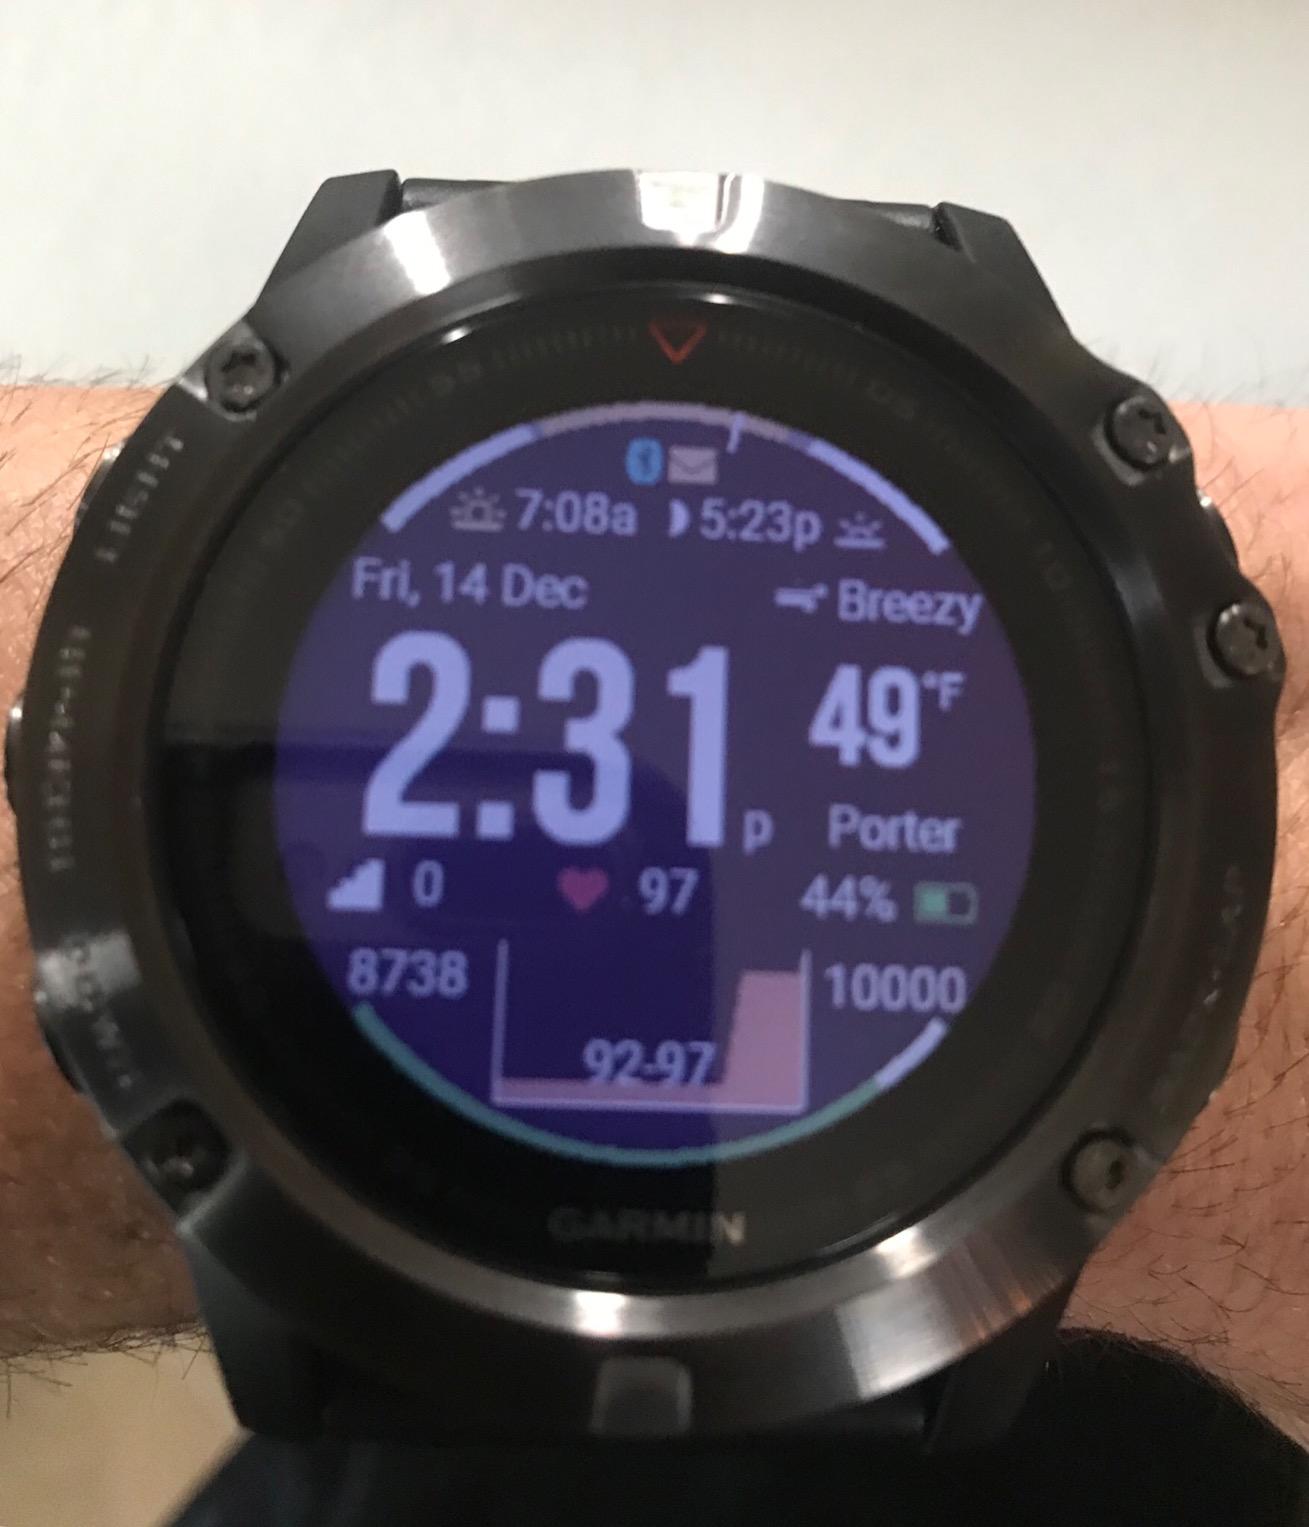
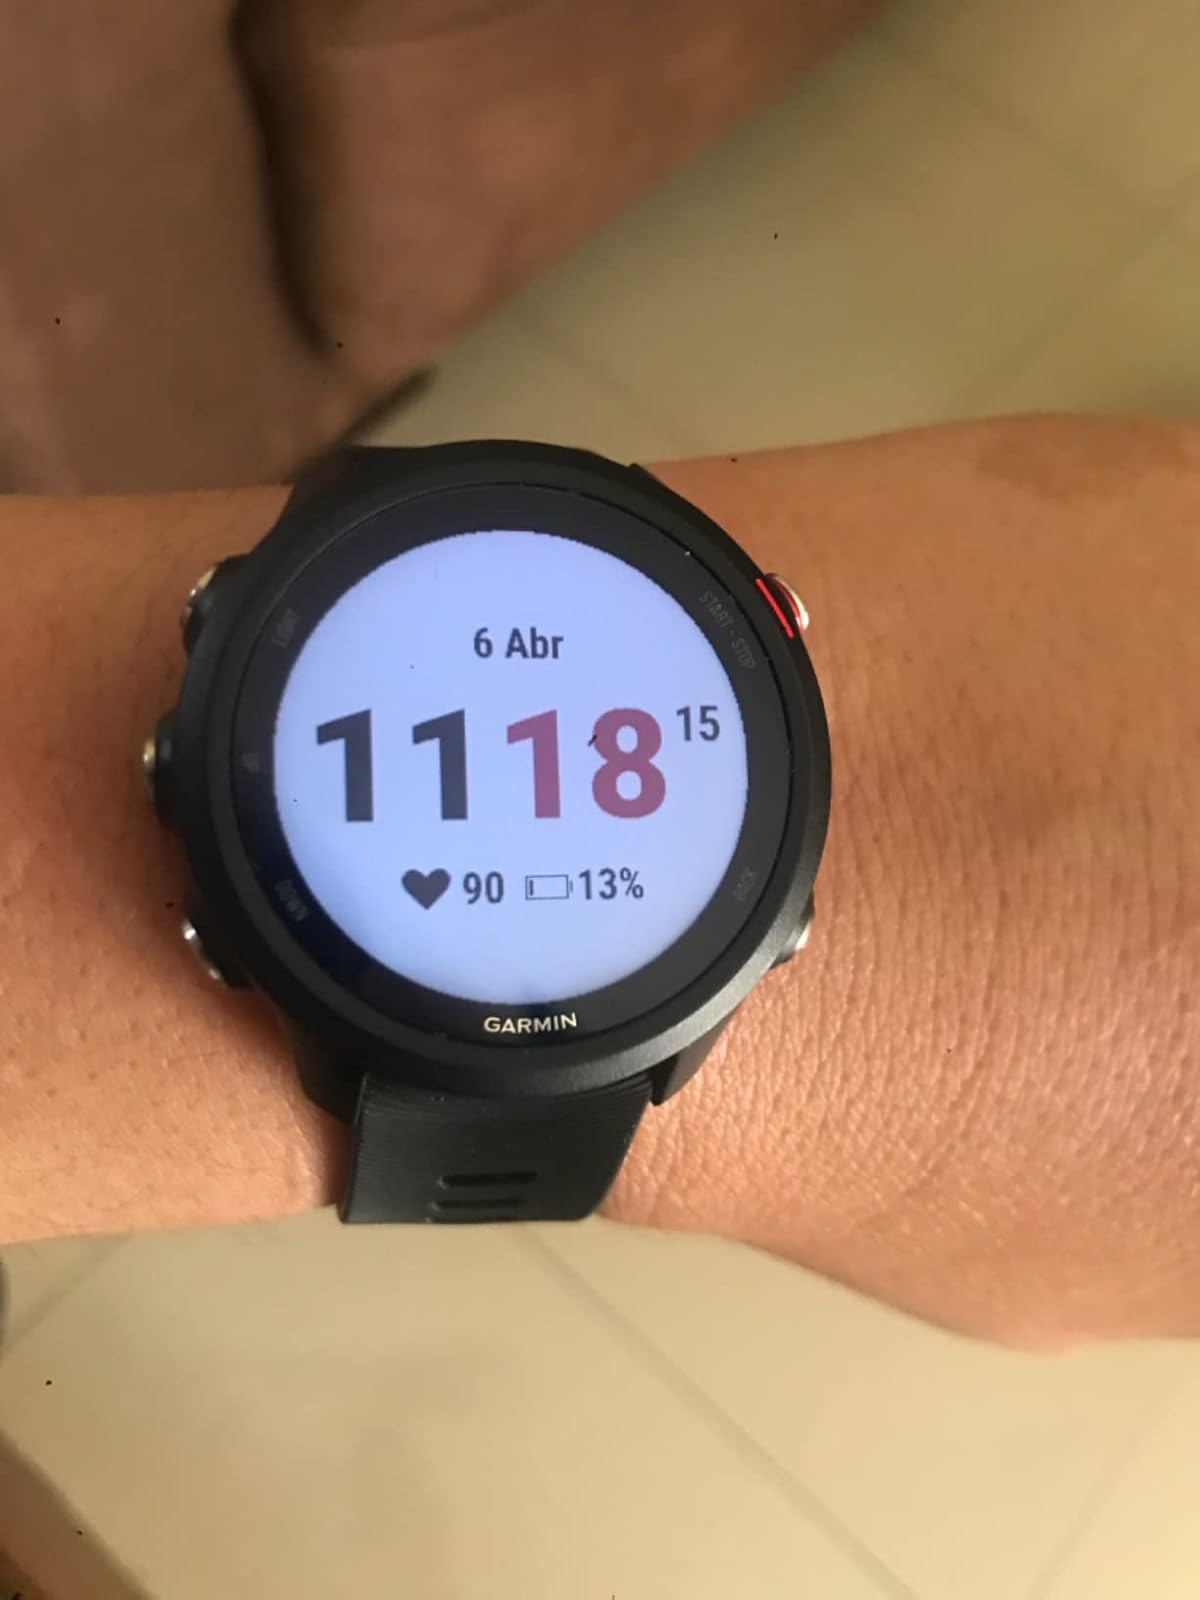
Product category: smartwatch
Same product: no